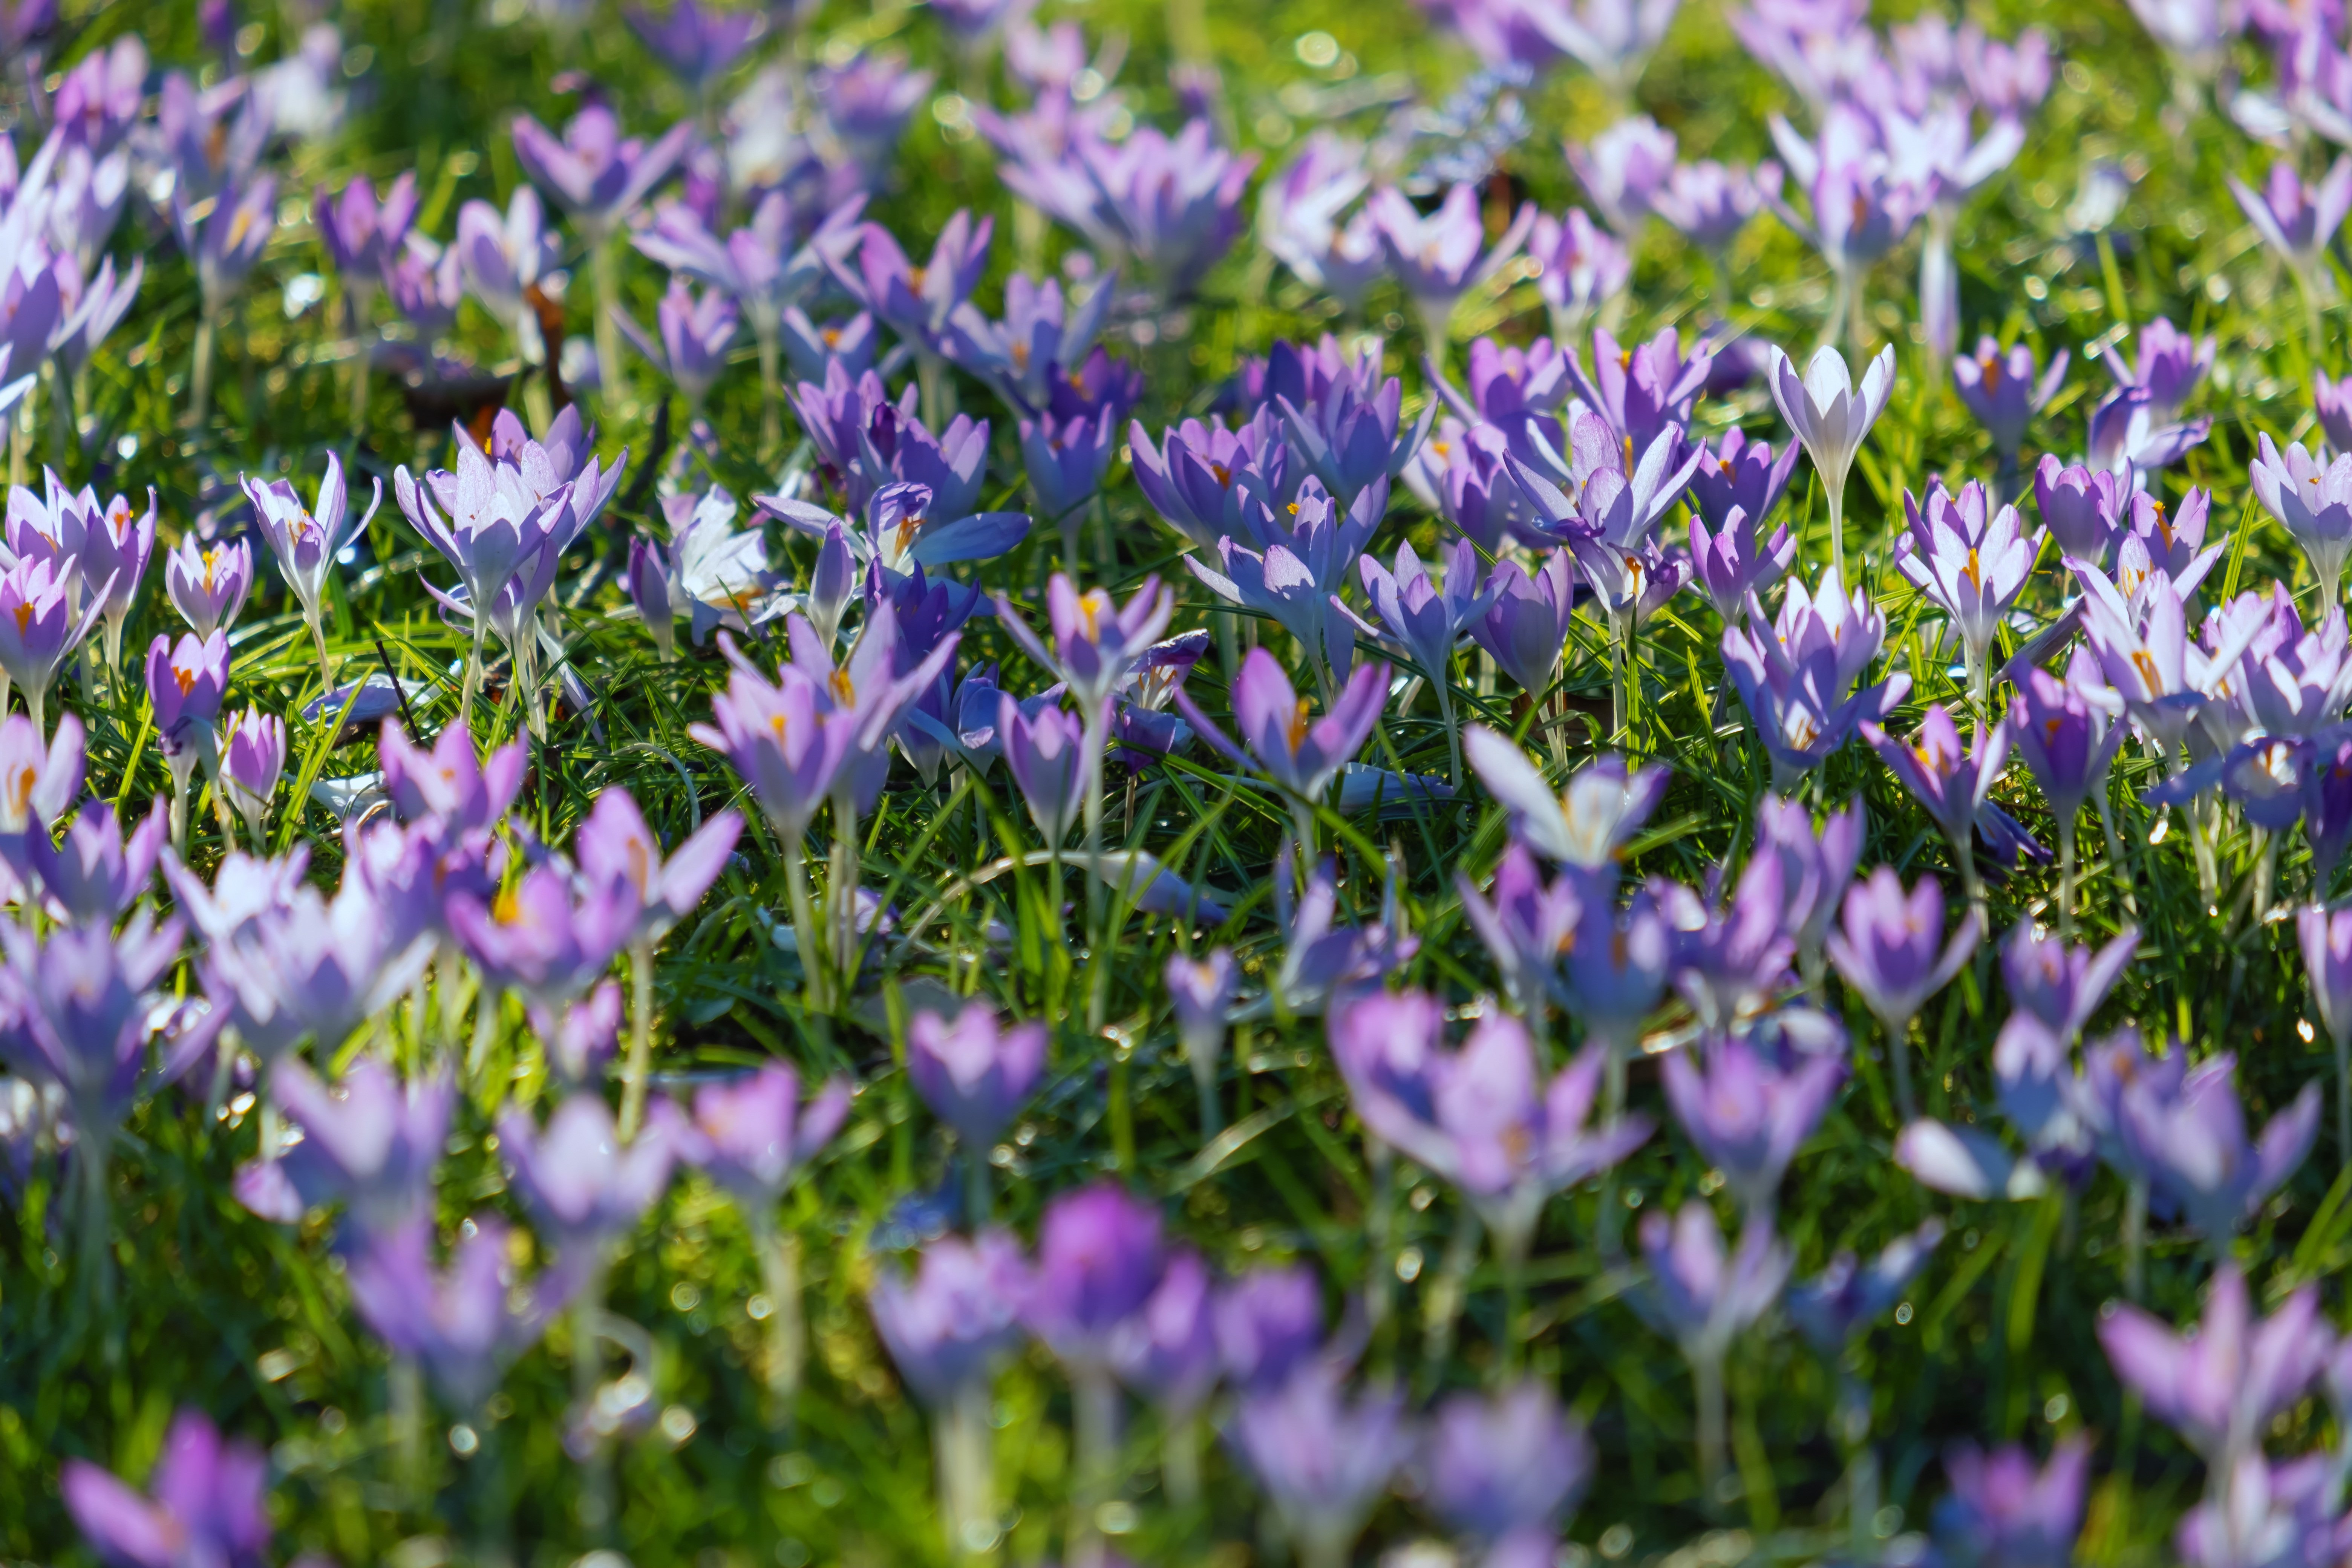
crocus, flowers, nature, field, landscape, flower, flowering plant, plant, tommie crocus, purple, spring, lavender, groundcover, spring crocus, petal, grass, wildflower, bellflower family, violet family, bellflower, iris family, perennial plant, gentian family